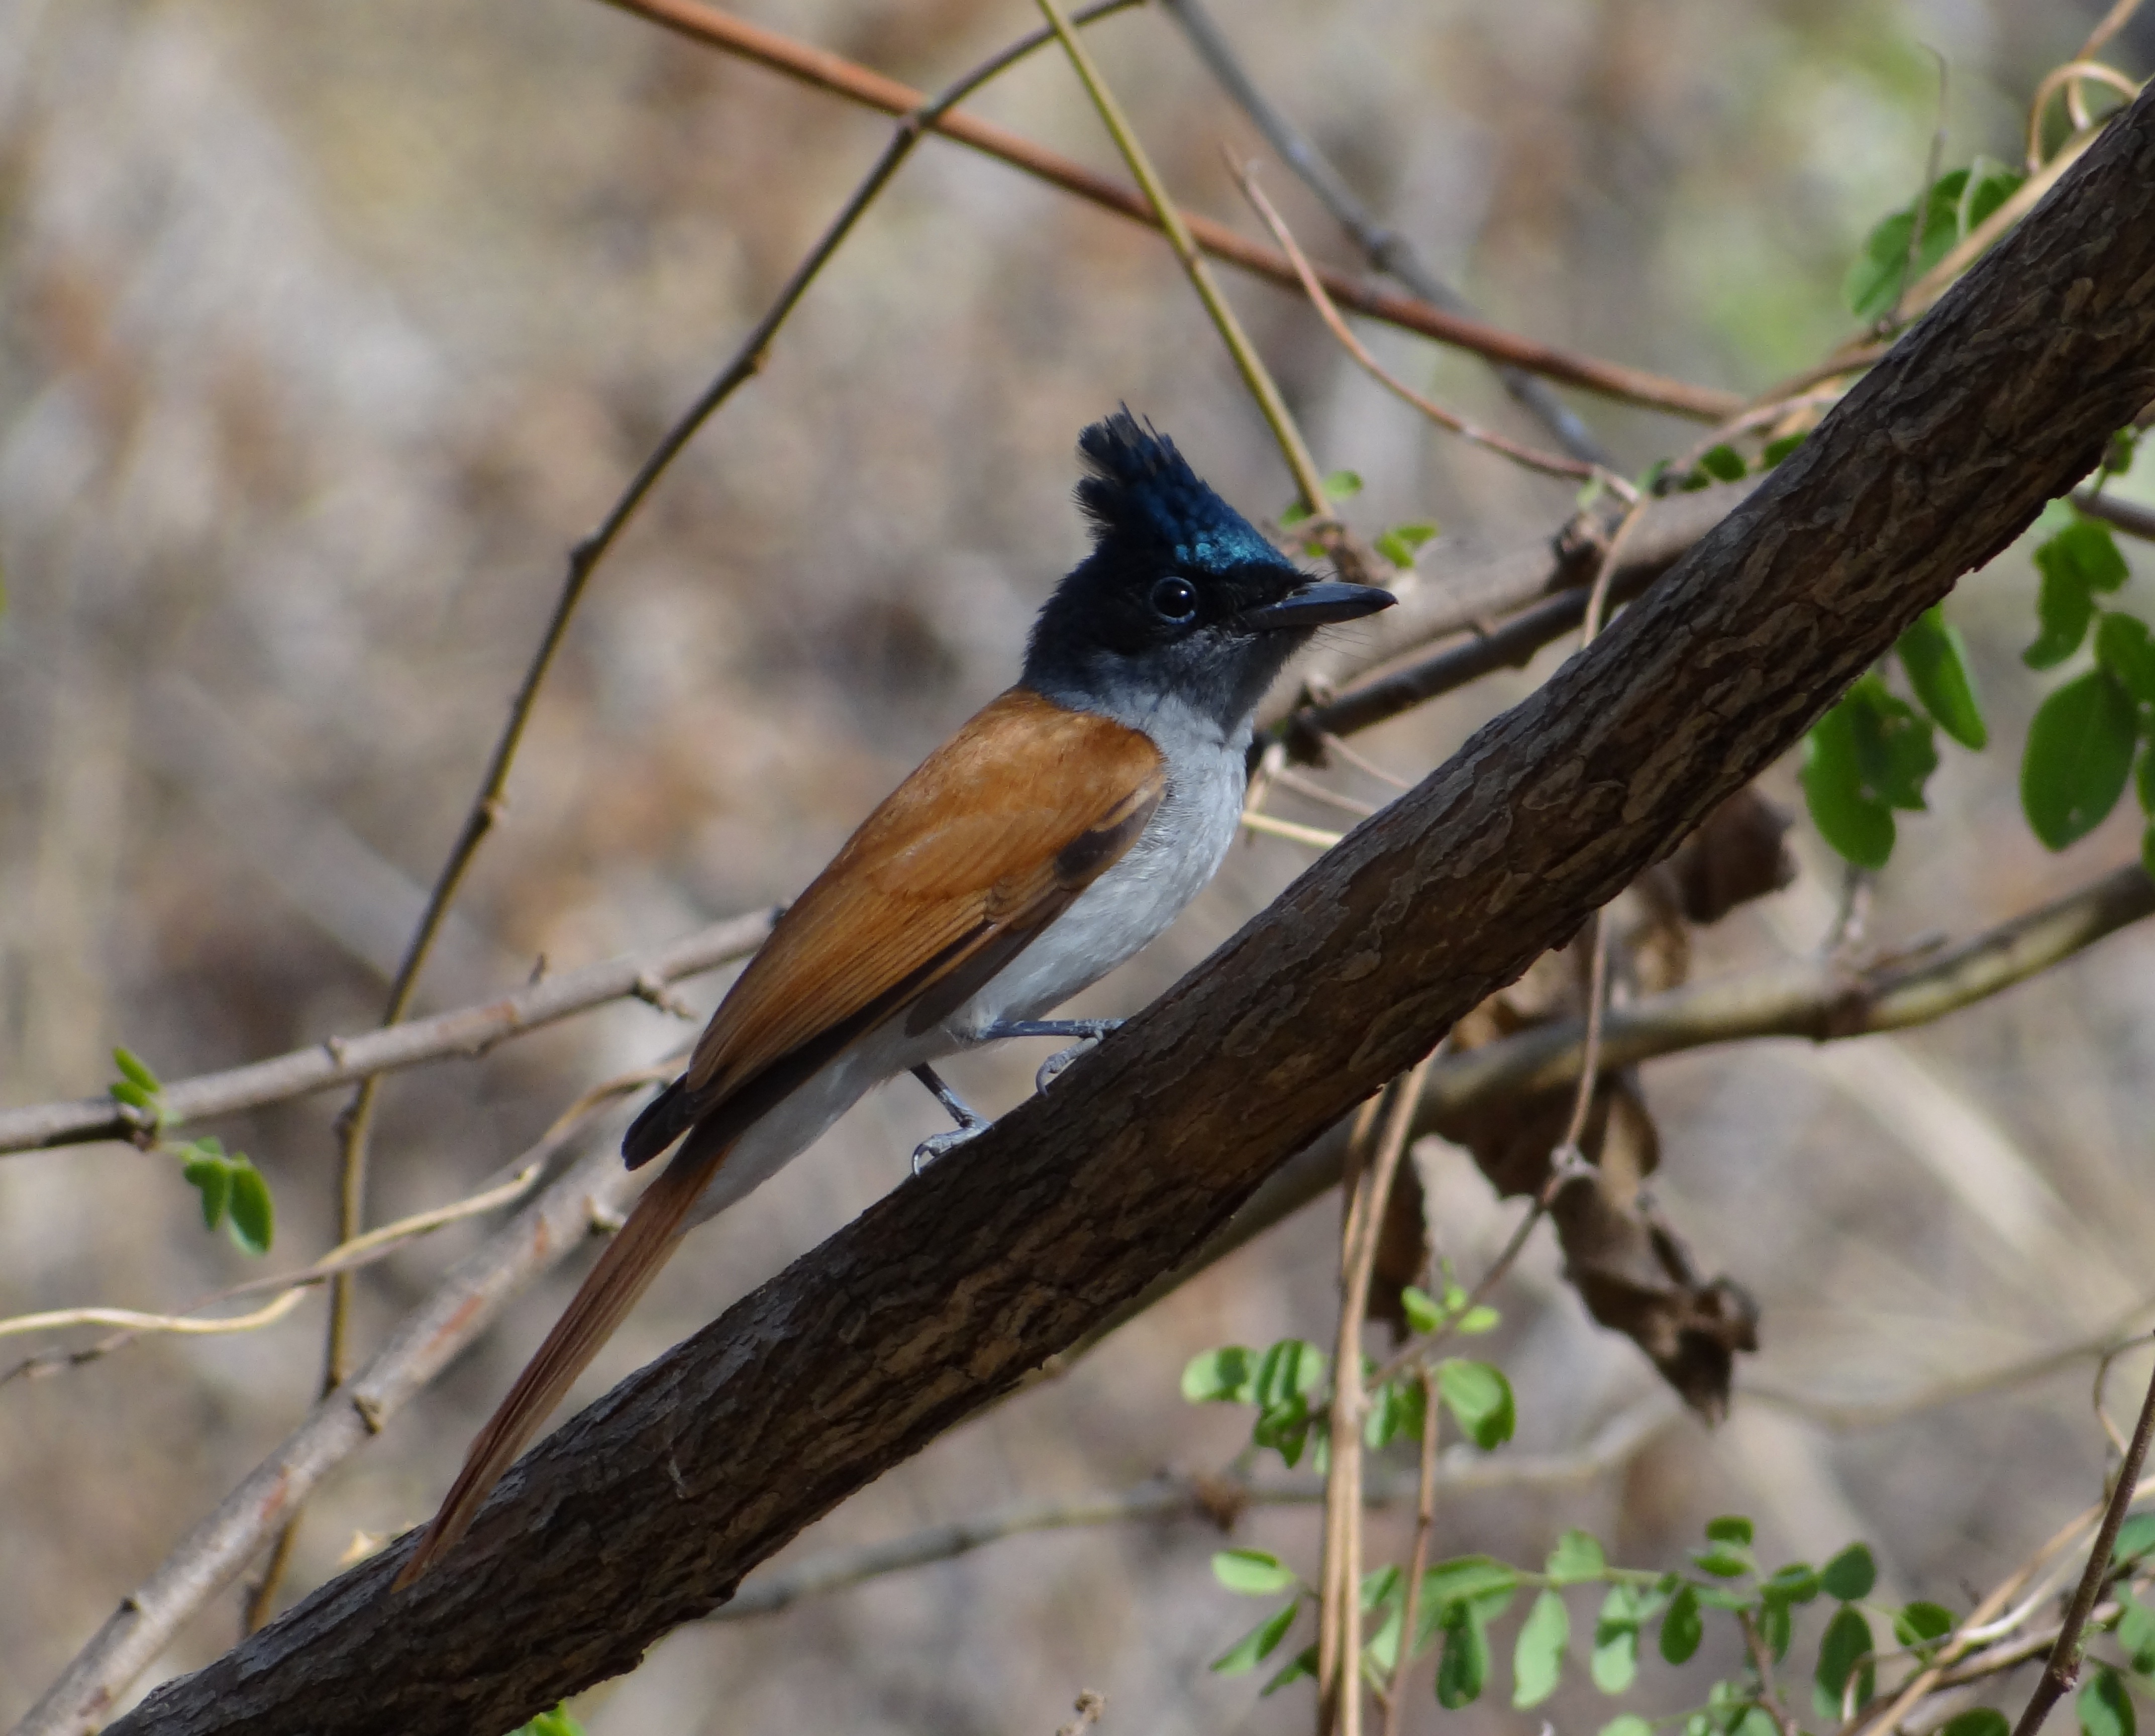
branch, bird, wildlife, beak, fauna, crest, vertebrate, india, finch, pune, black head, old world flycatcher, asian paradise flycatcher, brown wings, gray feather, perching bird, emberizidae, nightingale